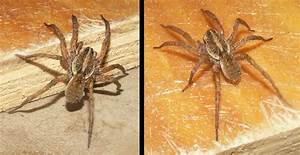
Label: ragno